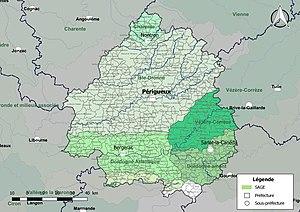
Carte des schémas d'aménagement et de gestion des eaux (SAGE) concernant le département de la Dorodgne (France) au 1er janvier 2018.
Le réseau hydrographique de la Dordogne est l'ensemble des éléments naturels ou artificiels, drainant le territoire du département de la Dordogne. Il regroupe ainsi des cours d'eau ou canaux situés entièrement ou partiellement dans la Dordogne.